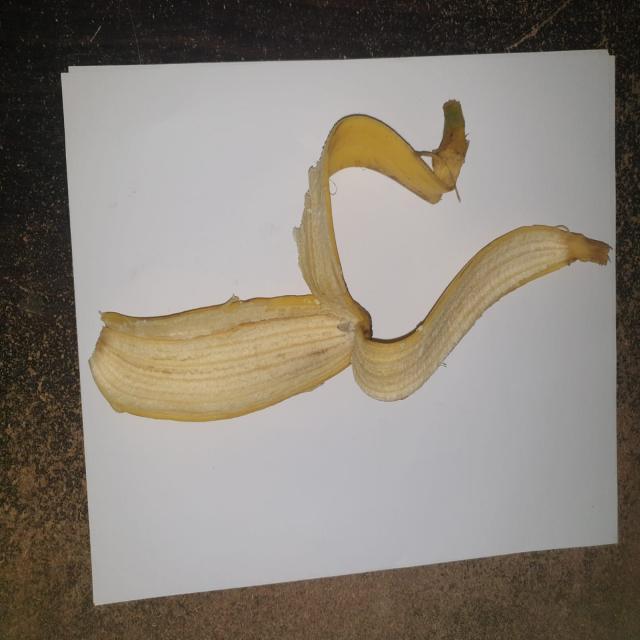
Label: bananas